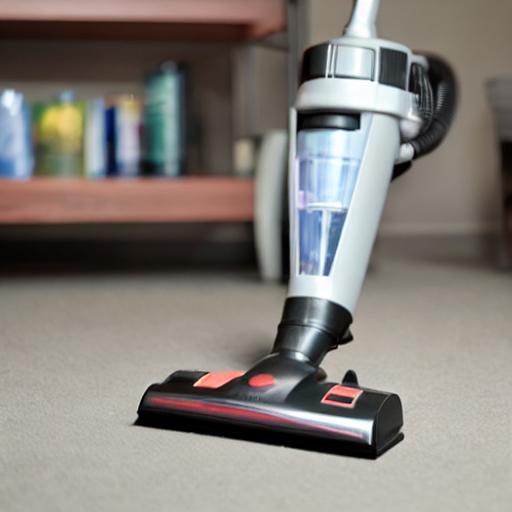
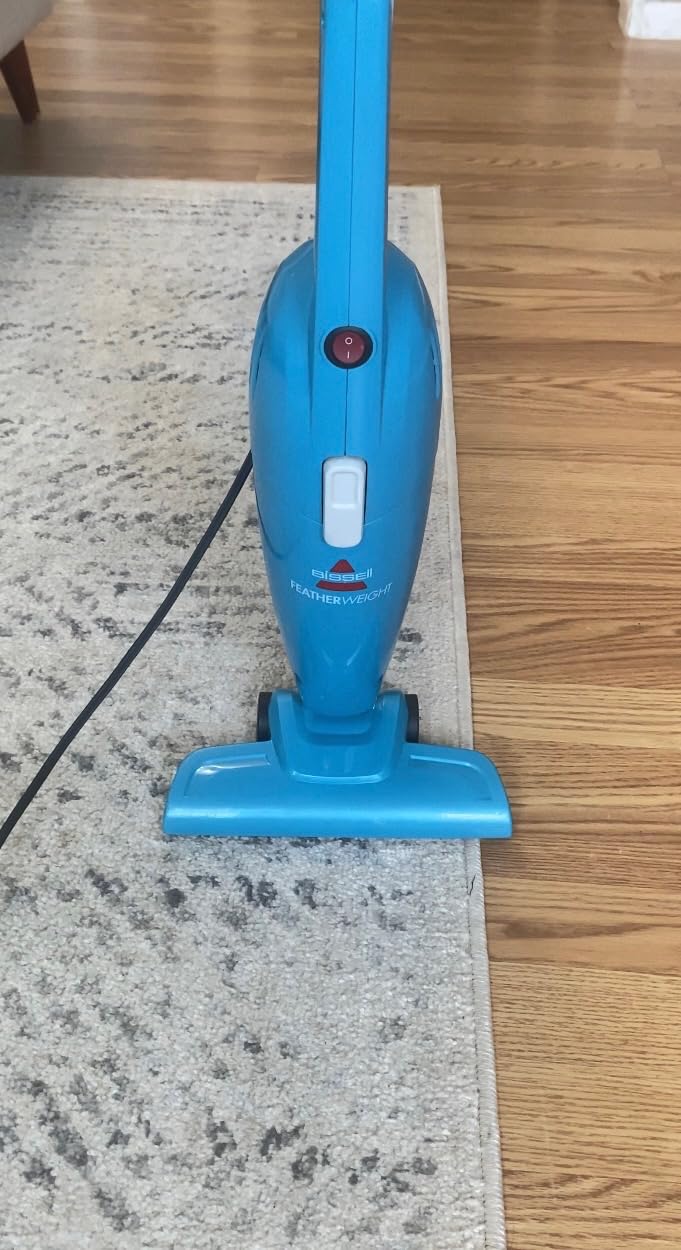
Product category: items_vacuum
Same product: no